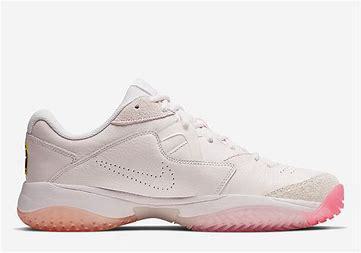
Brand: Nike
Model: Court Lite 2